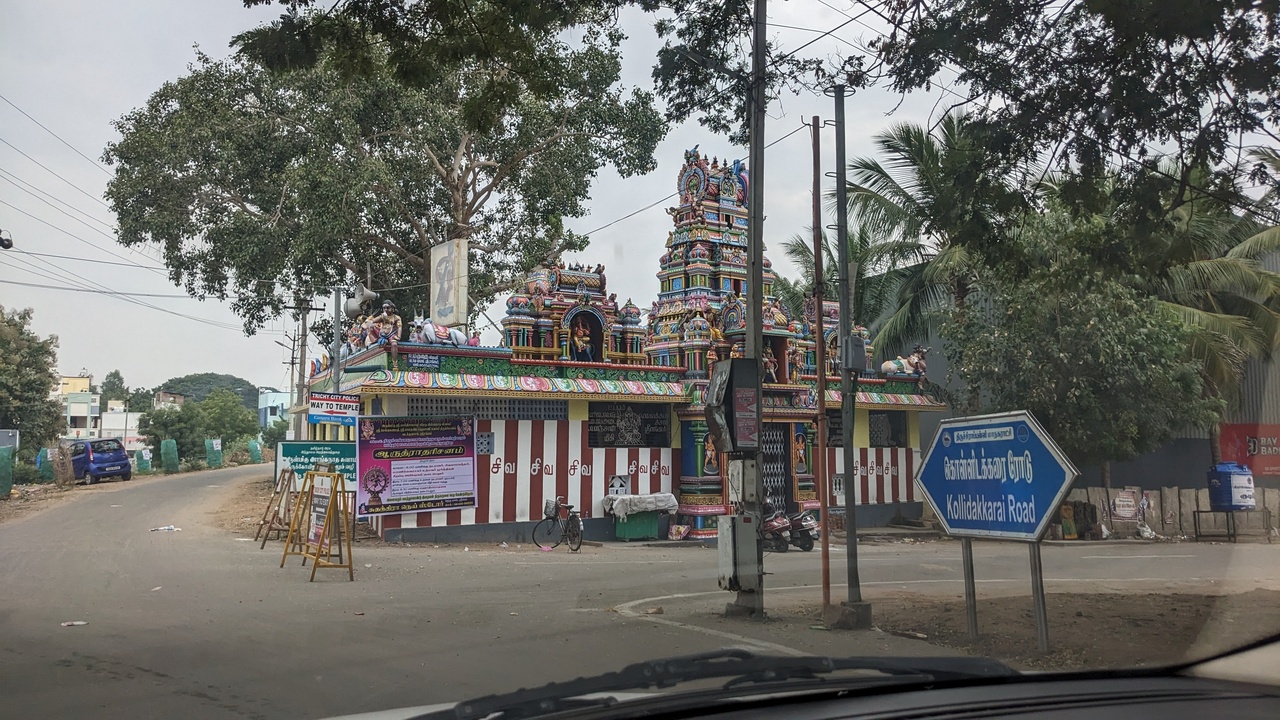
Photos taken from a trip to South eastern Tamilnadu